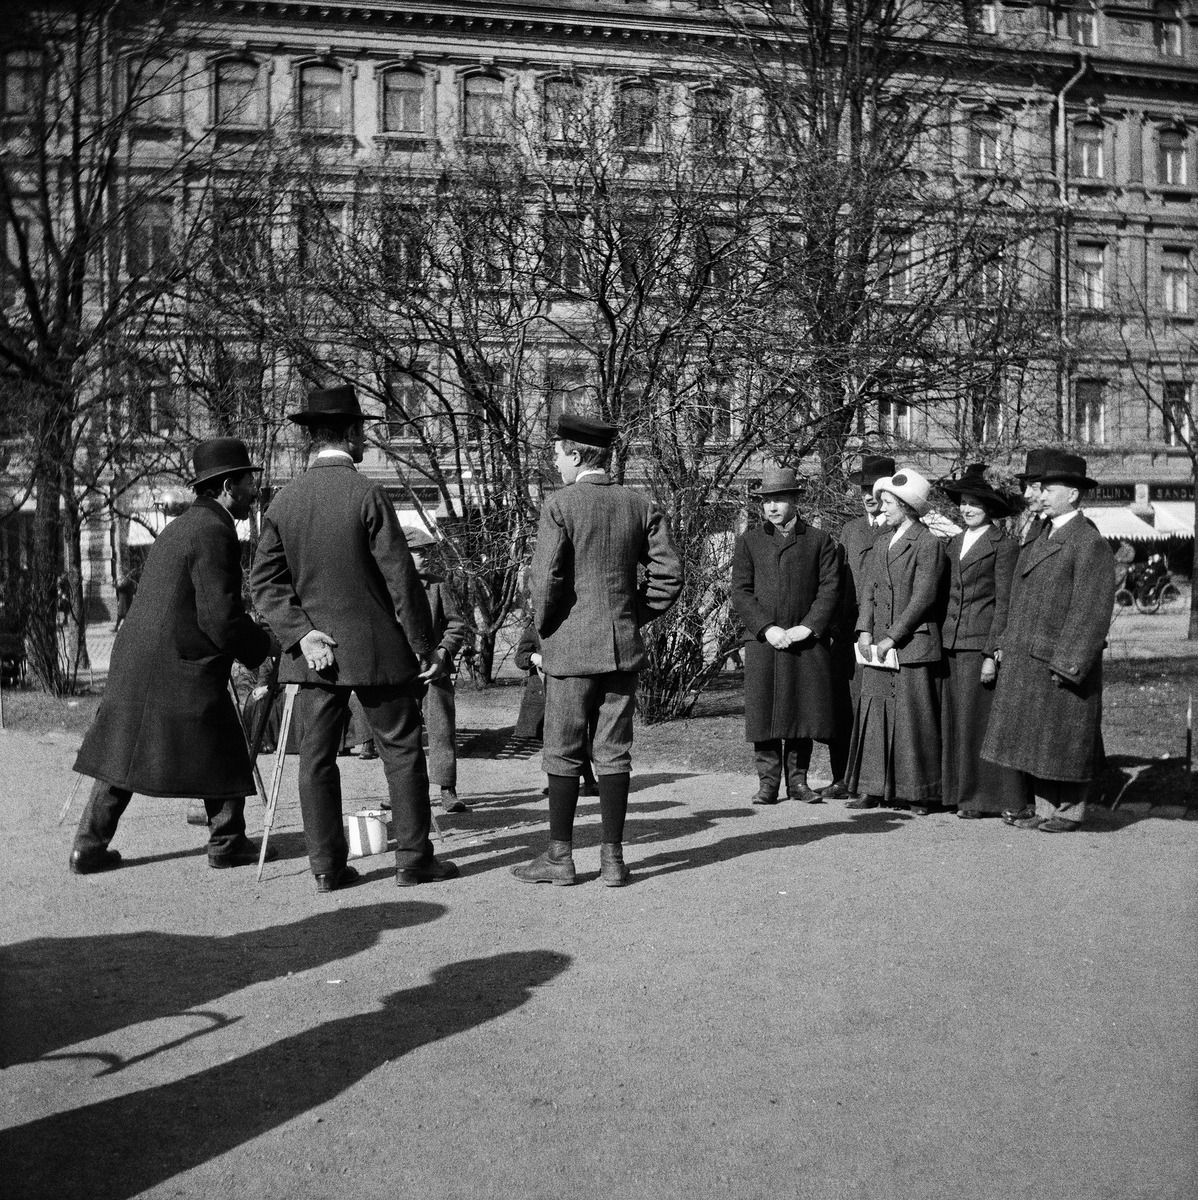
Valokuvausta Esplanadin puistossa 1910-luvulla
sisällön kuvaus: Valokuvausta Esplanadin puistossa 1910-luvulla. Tekniikan kehittyminen ja valokuvausprosessin yksinkertaistuminen toivat uusia mahdollisuuksia valokuvaajille. Myös elävän kaupunkikuvan tallentaminen helpottui ja nopeutui. mustavalkoinen
Kuvaaja: Timiriasew, Ivan, valokuvaaja
Ajankohta: kuvausaika 1910 -luku
Paikka: Suomi, Uusimaa, Helsinki, Kaartinkaupunki Helsinki, Runebergin esplanadi
Aiheet: valokuvaus, valokuvaajat, puistot, miehet, naiset, kerrostalot